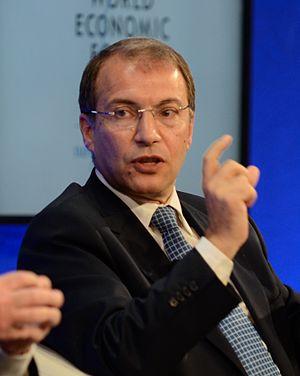
Samir Assaf, né en 1960 au Liban, est un homme d'affaires franco-libanais. Il occupe actuellement la fonction de directeur général de la banque d'investissement du groupe HSBC.